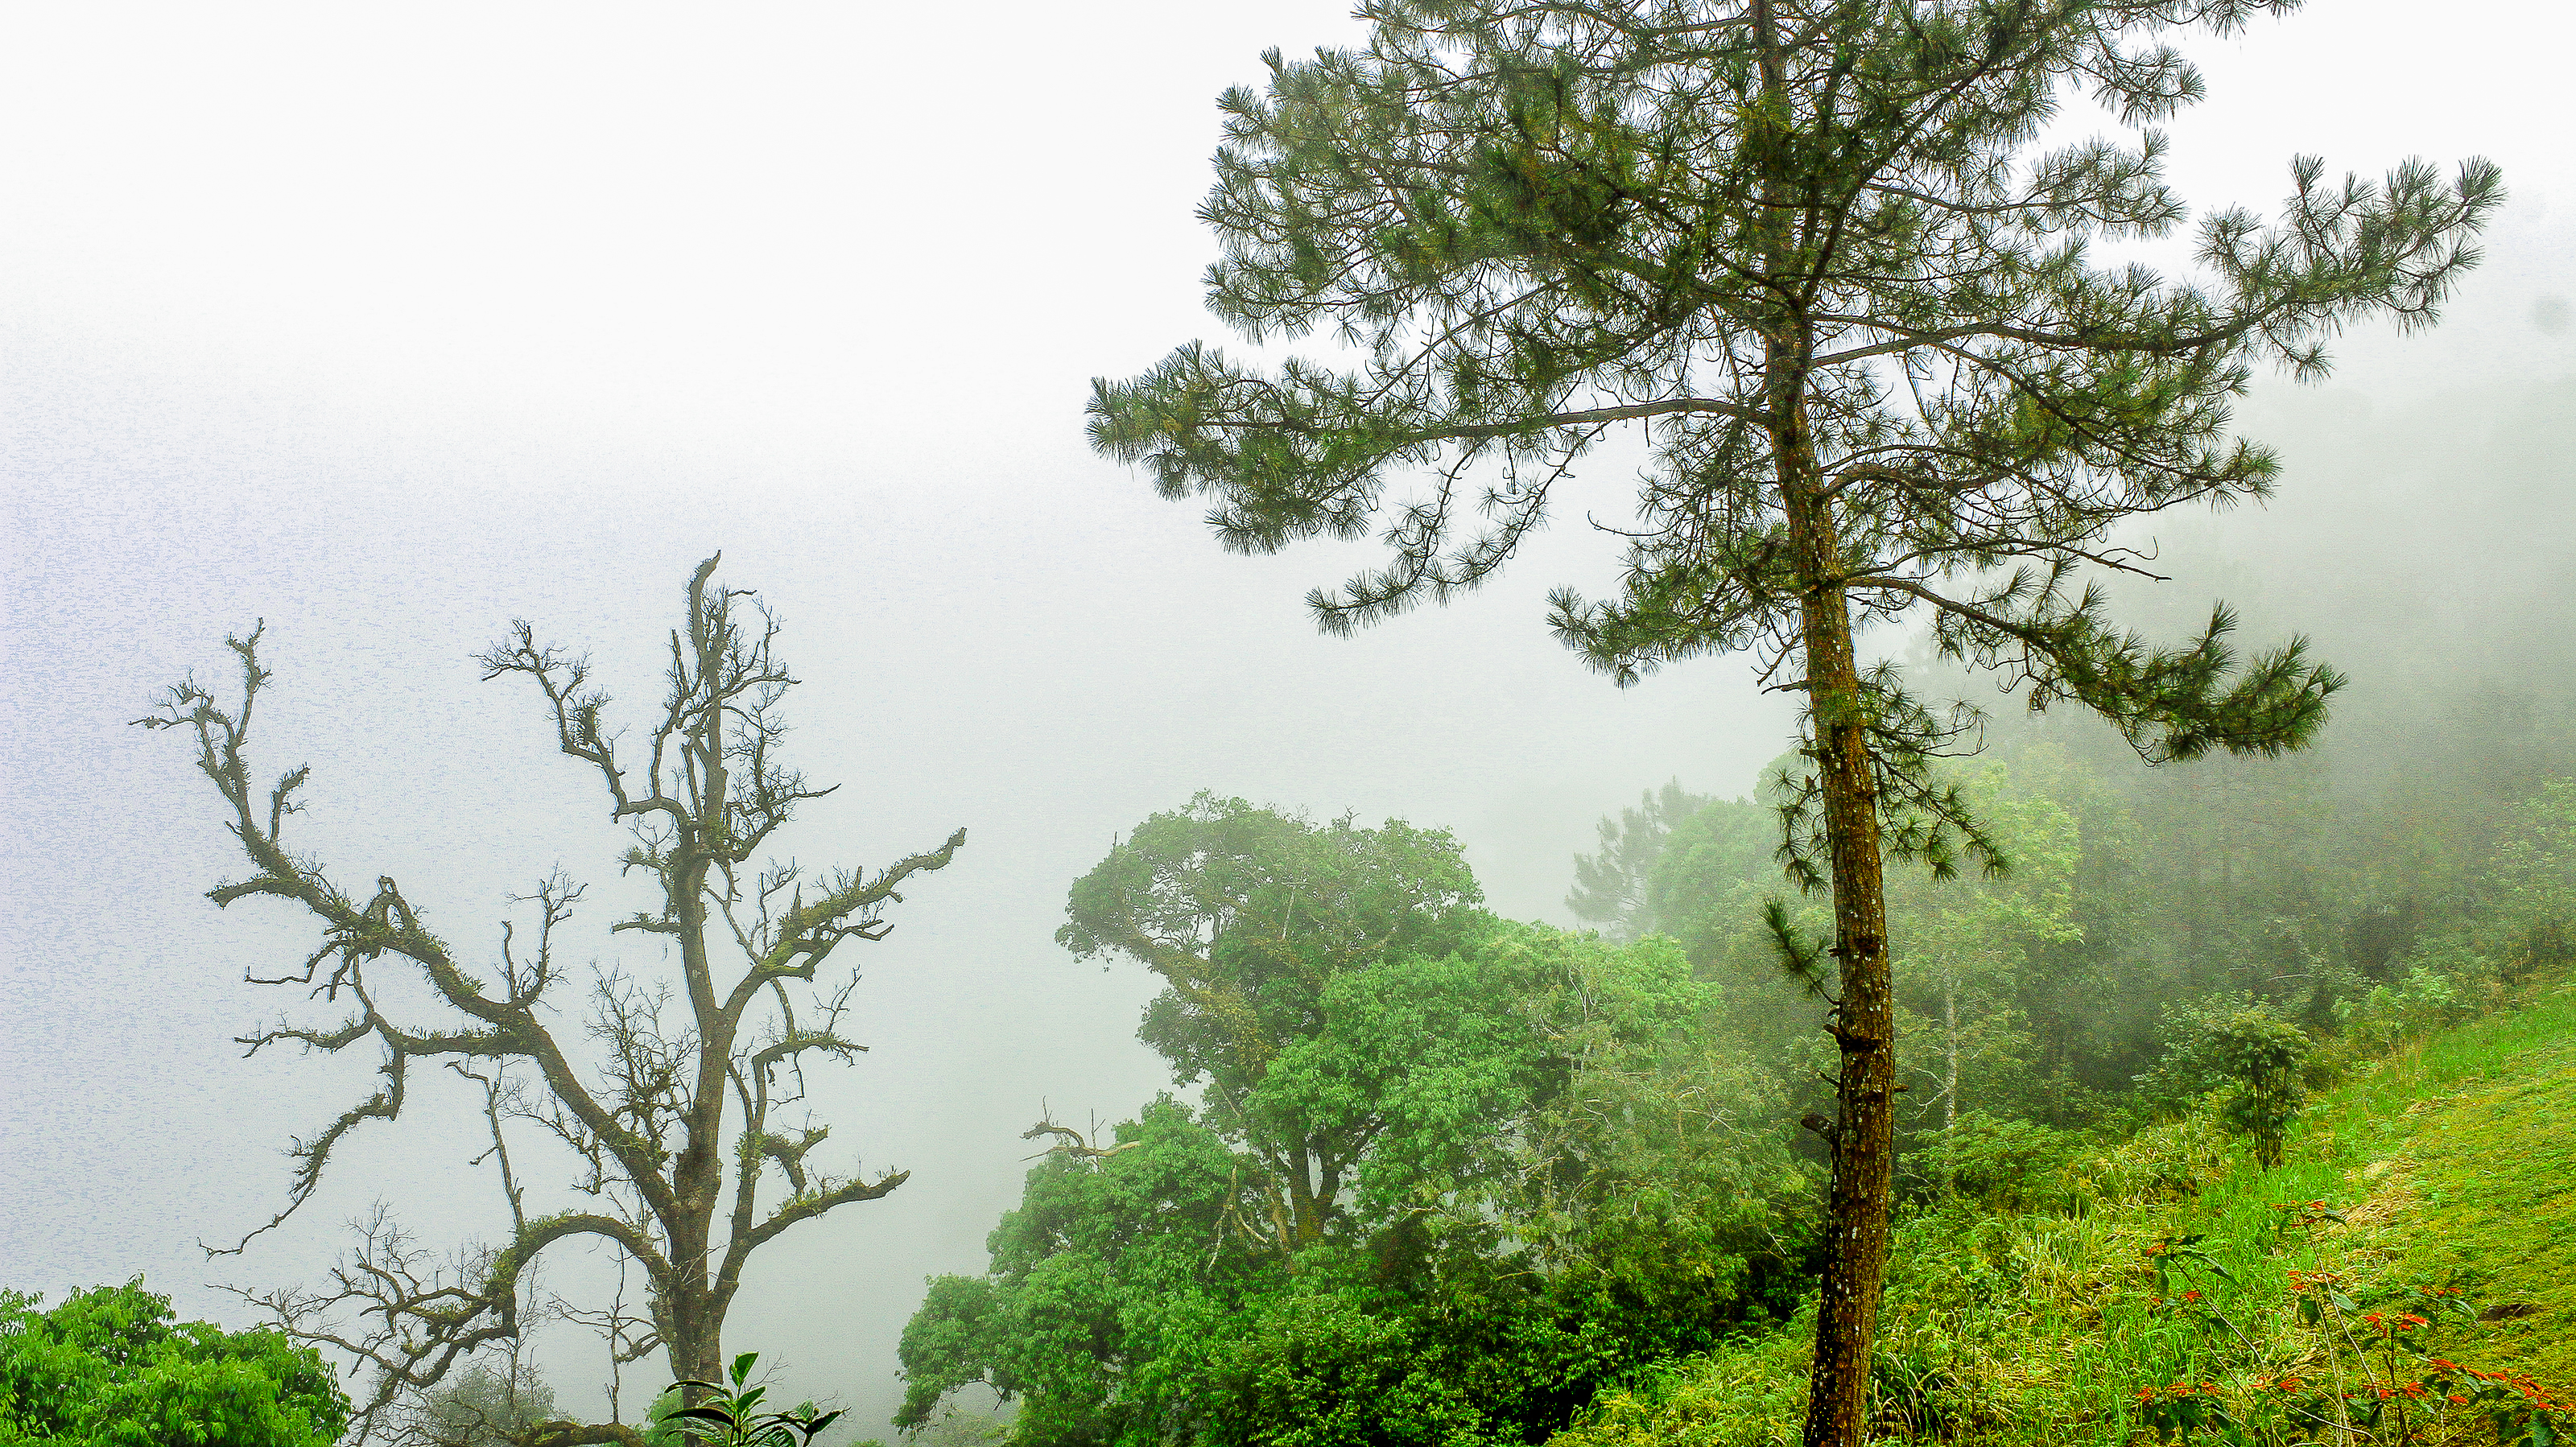
background, blue, chae, cliff, cloud, colorful, kewfin, lampang, landscape, light, morning, mountain, national, natural, nature, park, point, sky, son, thailand, top, travel, view, white, yellow, tree, vegetation, green, atmospheric phenomenon, natural environment, hill station, forest, fog, natural landscape, nature reserve, plant, woody plant, rainforest, tropical and subtropical coniferous forests, biome, jungle, mist, old growth forest, terrestrial plant, grass, national park, valdivian temperate rain forest, wildlife, temperate broadleaf and mixed forest, haze, woodland